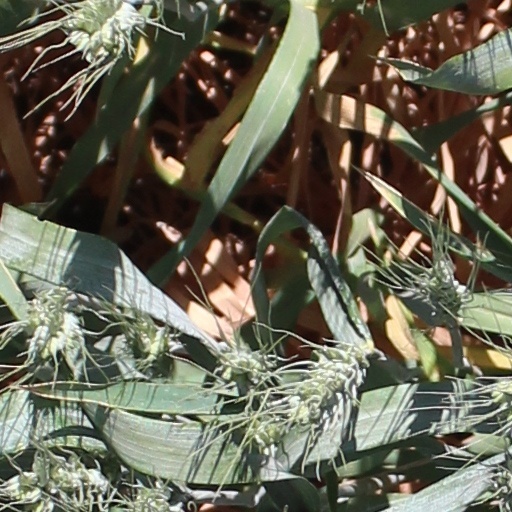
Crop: wheat